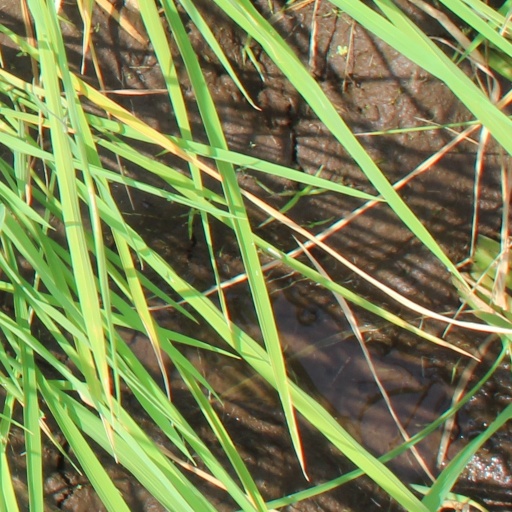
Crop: rice